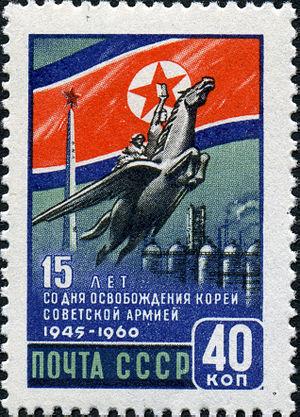
Le statue de Chollima est un monument situé à Pyongyang en Corée du Nord. Il symbolise la vitesse du mouvement Chollima, le cheval ailé Chollima étant d'après la légende capable de parcourir 1 000 lieues par jour.
Chŏllima ou son abréviation Chonma est le nom coréen d'un cheval mythique. Il est commun aux cultures sibériennes et originaire d'Asie centrale. On dit que Chŏllima est trop rapide pour être monté et qu'il parcourt 1 000 lieues par jour. Chŏllima est souvent représenté comme un cheval ailé, comme illustré par plusieurs statues dans la capitale de la Corée du Nord, Pyongyang. Elles symbolisent l'héroïsme et l'esprit combatif du peuple coréen avançant à la vitesse de Chollima.